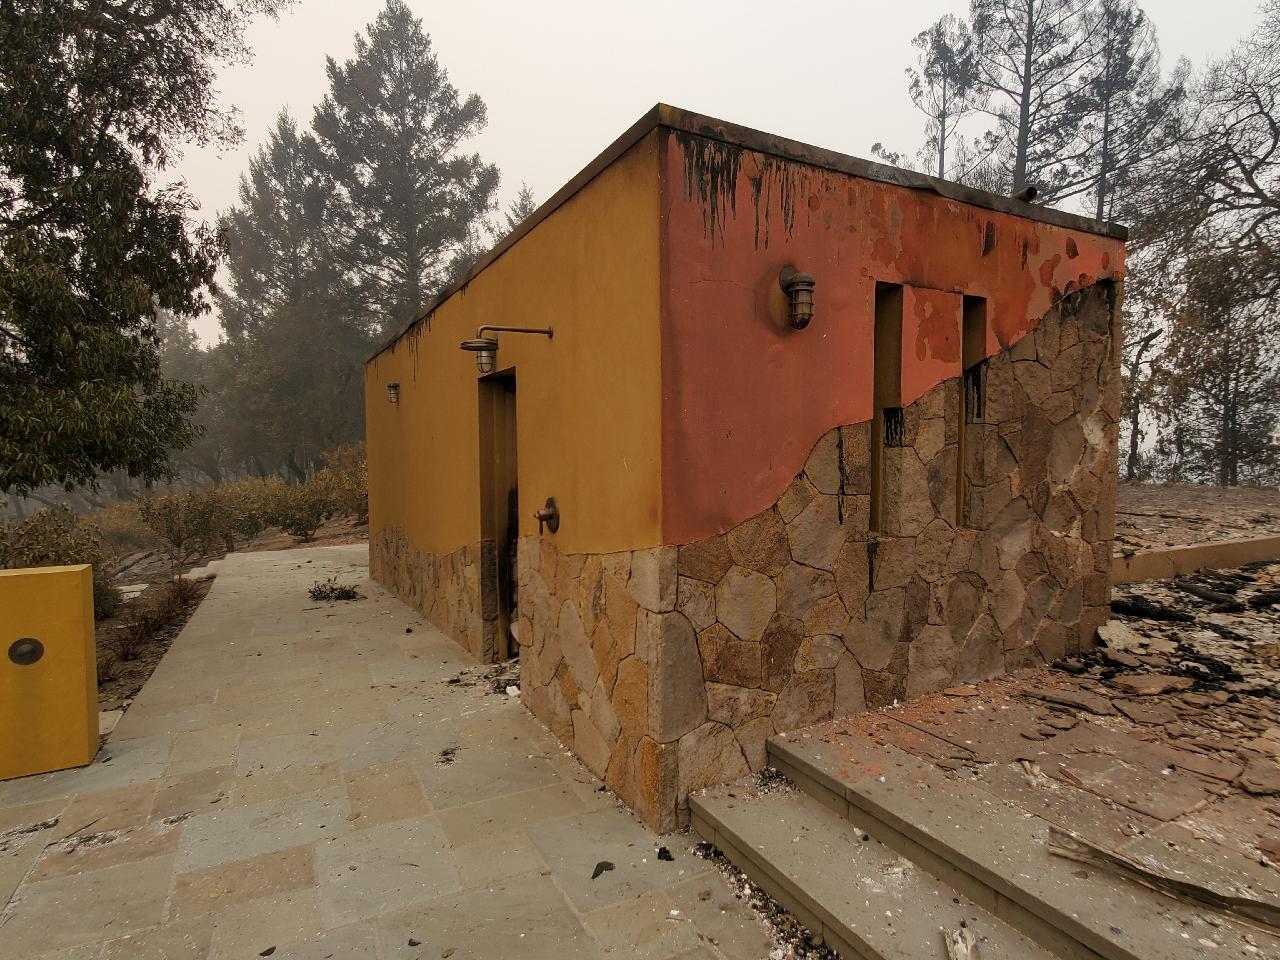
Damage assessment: destroyed